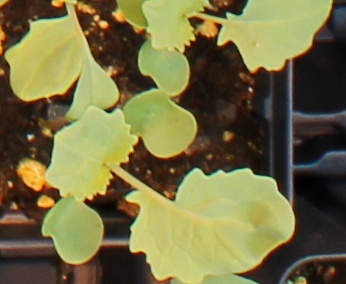
Label: Canola